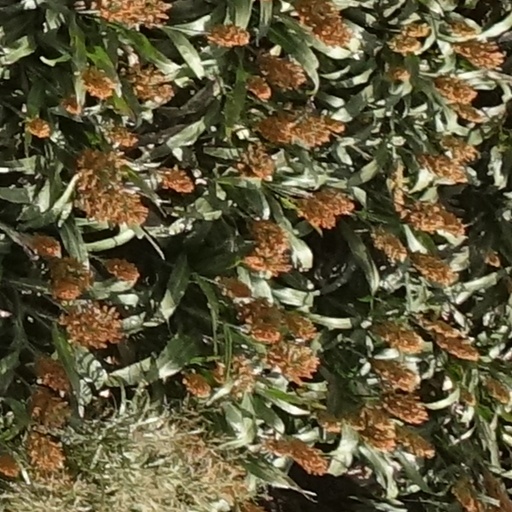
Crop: sorghum